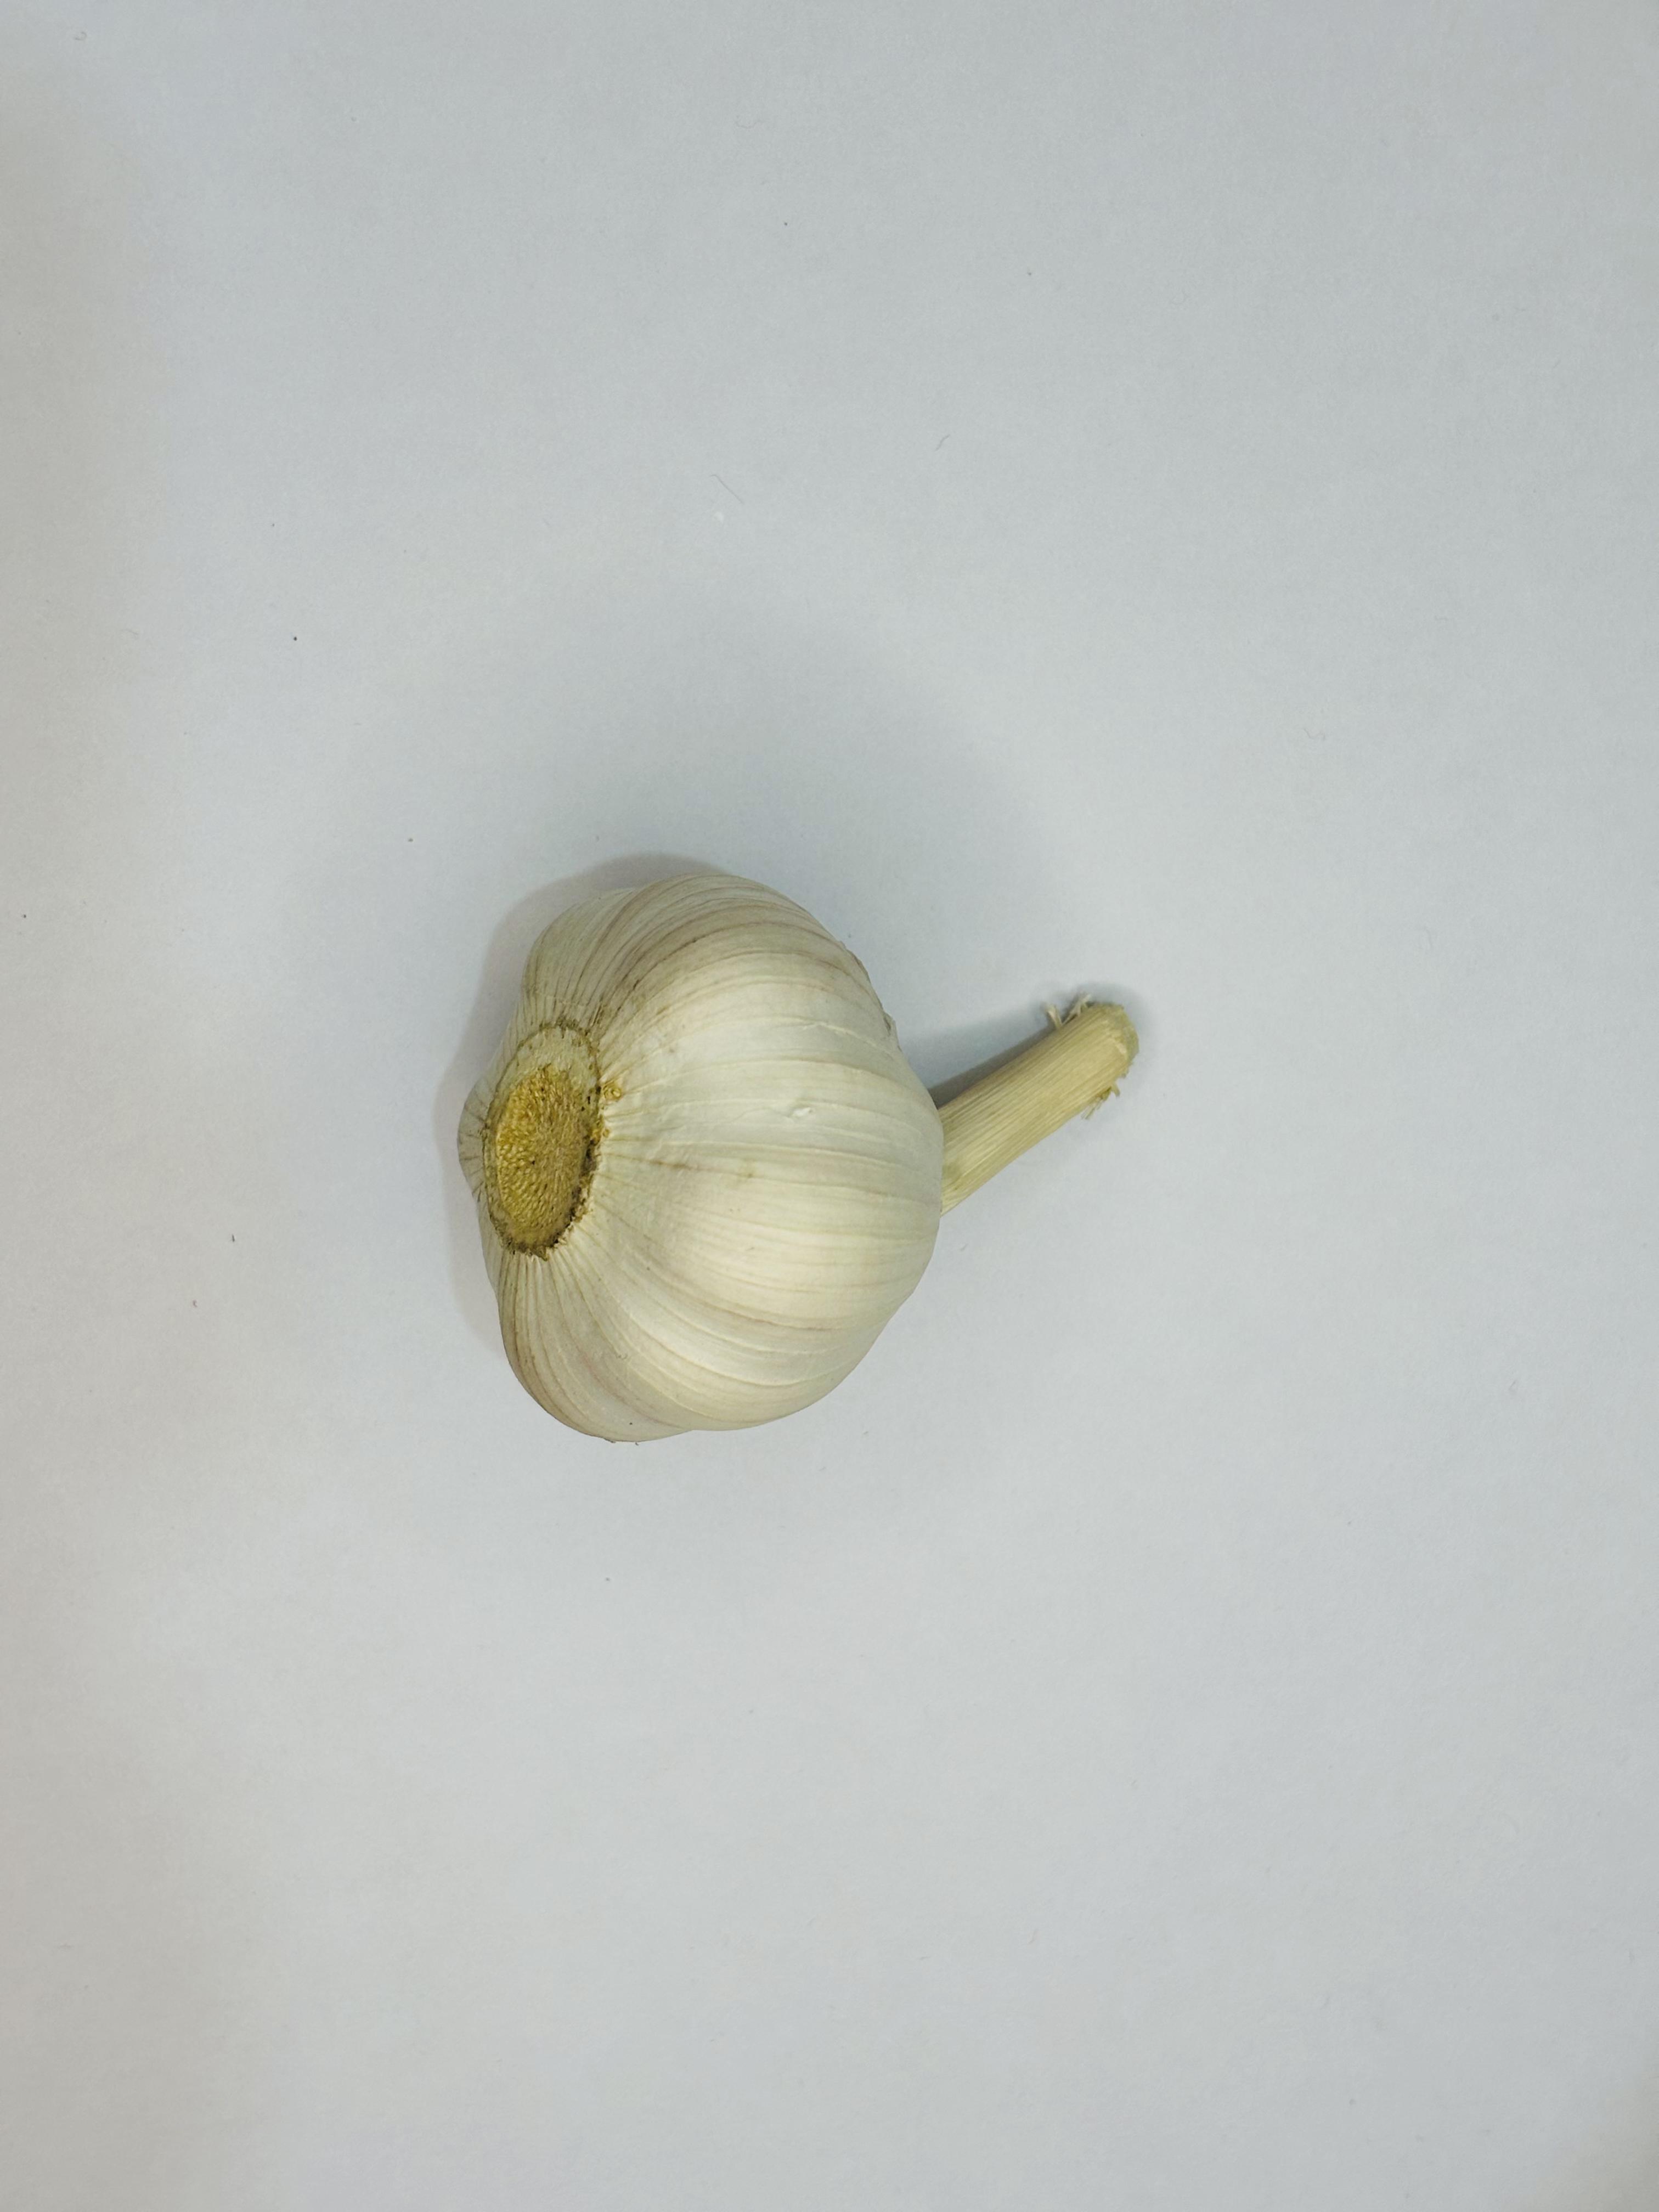
Label: Garlic